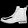
Label: Ankle boot